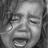
Emotion: sad